Dorothy Sebastian

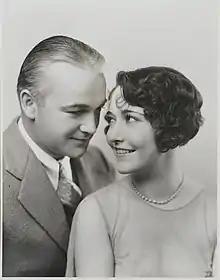
Sebastian and William Boyd in "His First Command" (1929)

While still in Birmingham, Sebastian married her high-school sweetheart, Allen Stafford, on November 9, 1920. The marriage ended four years later just before she moved to New York.